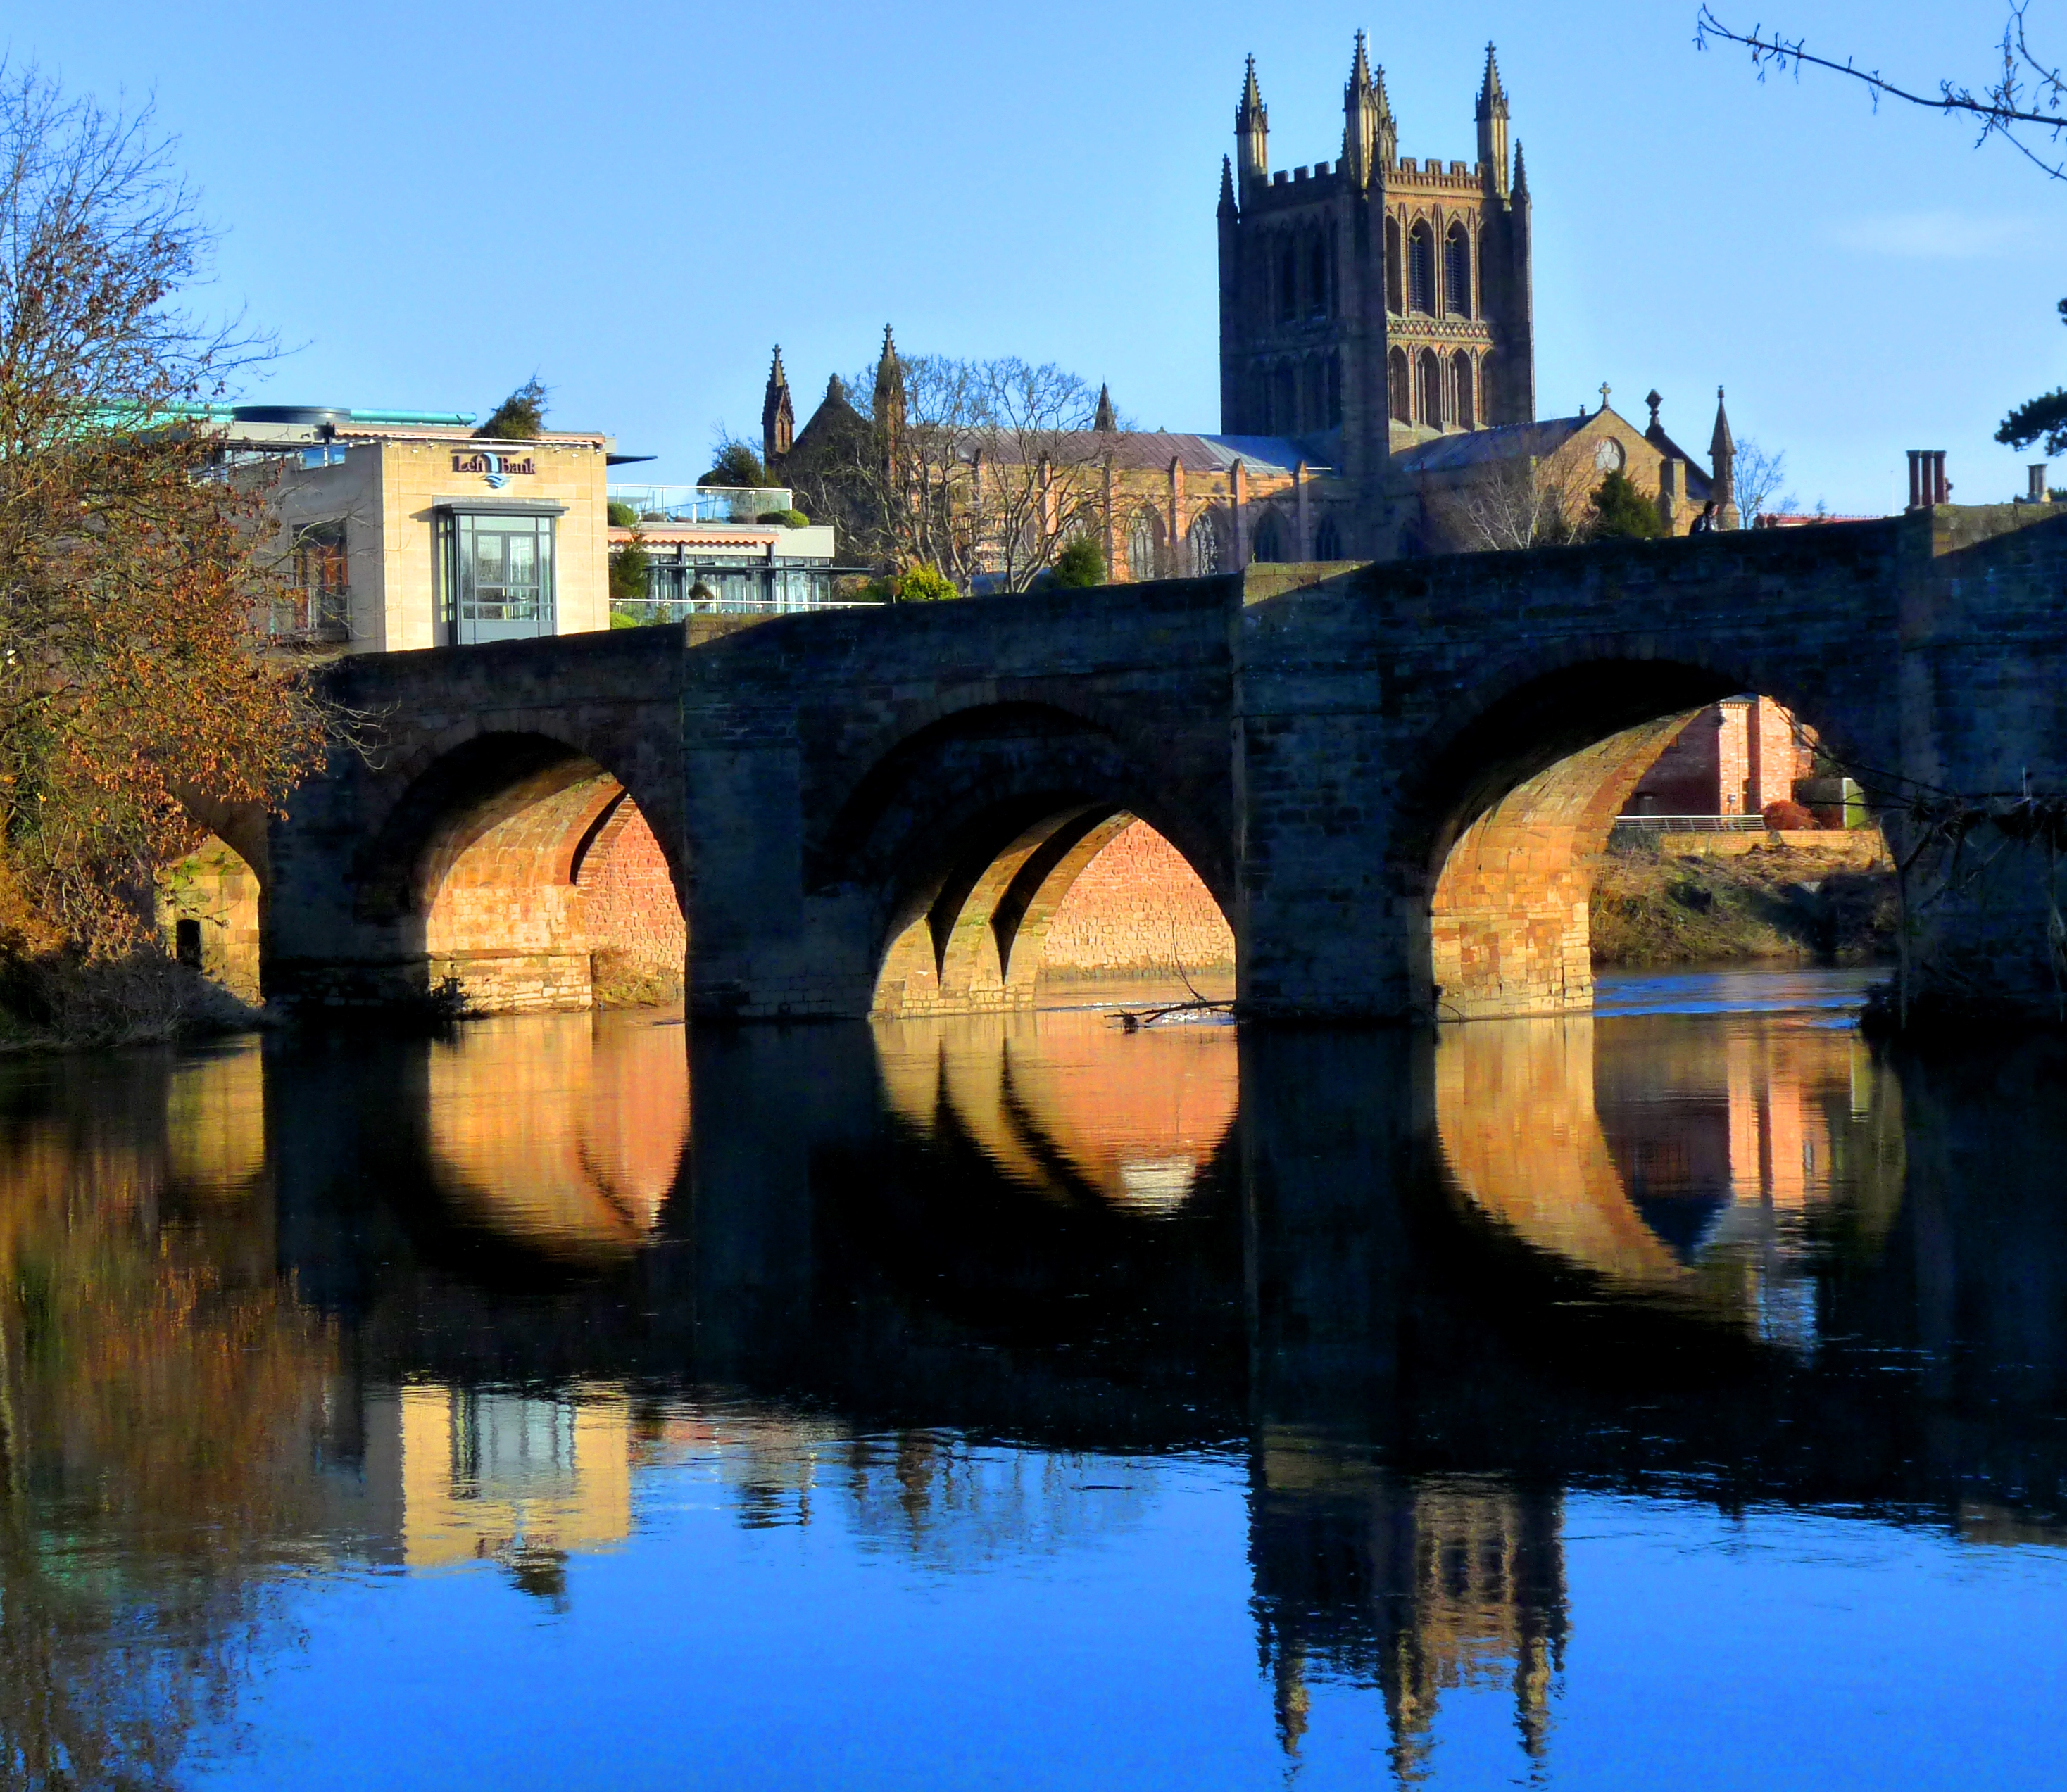
water, bridge, river, canal, evening, reflection, scenery, landmark, blue, church, cathedral, tourism, waterway, hereford, anawesomeshot, wye